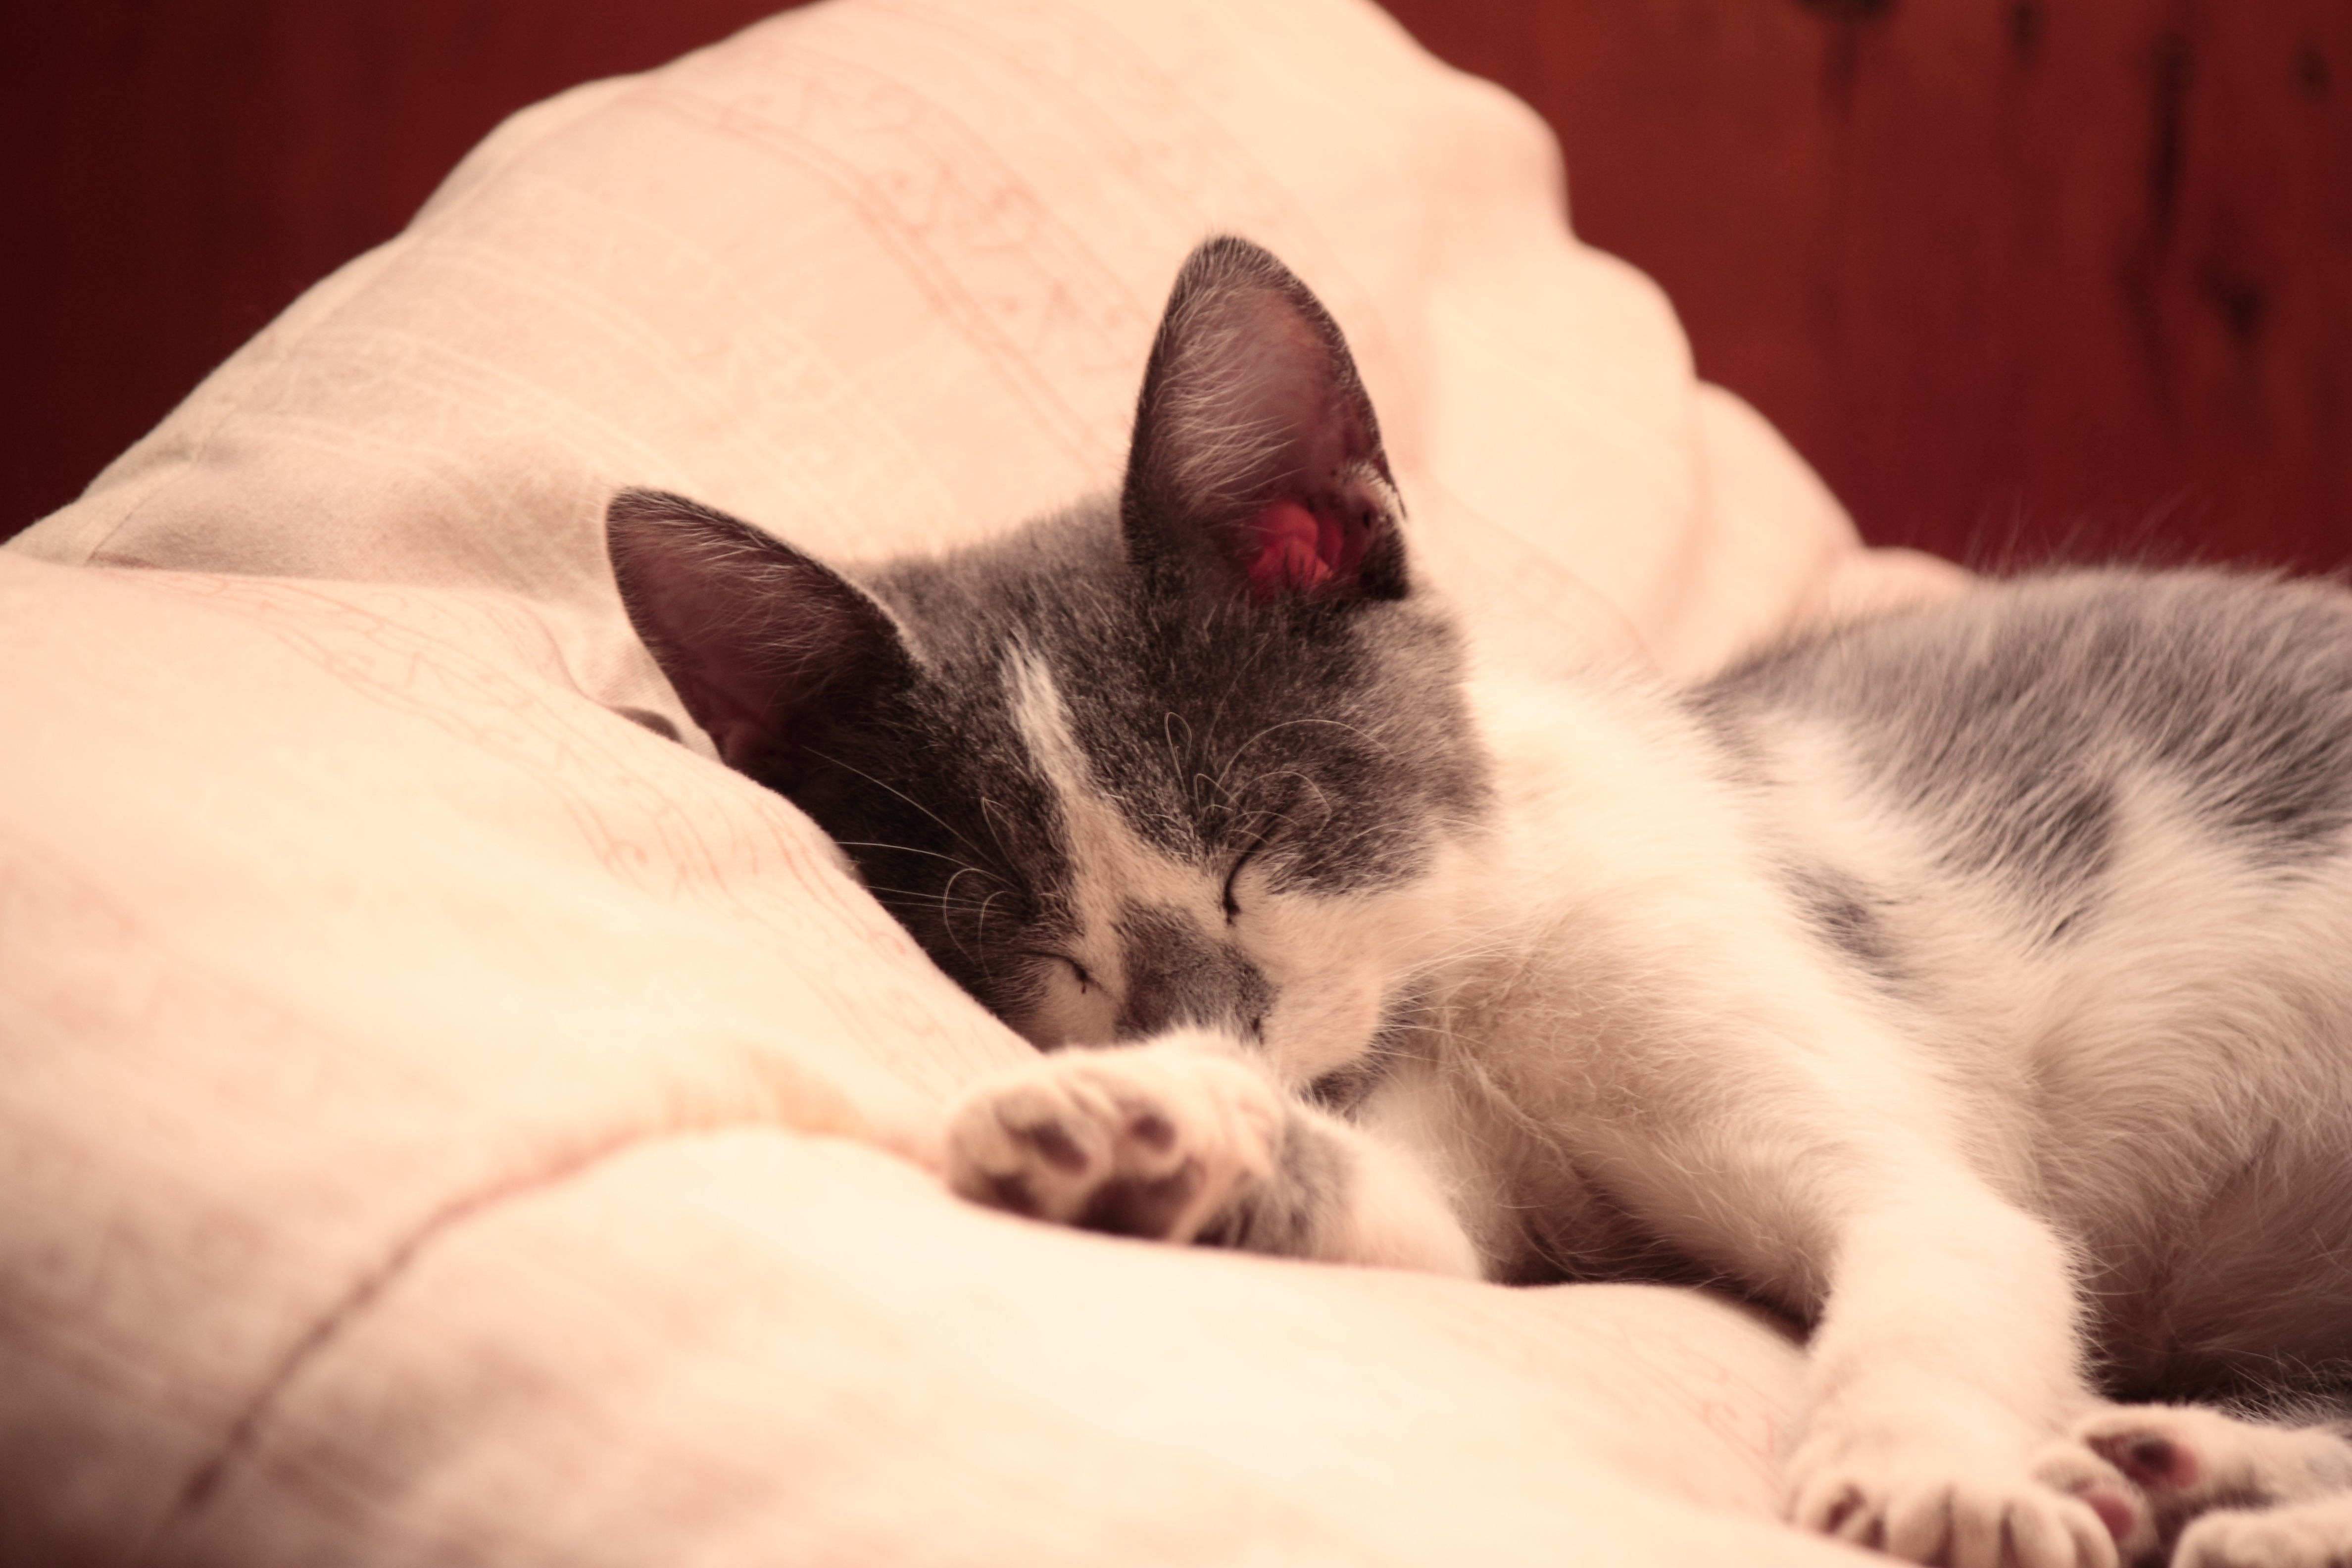
kitten, cat, feline, mammal, rest, close up, cats, nose, whiskers, sleep, skin, vertebrate, siamese, small to medium sized cats, cat like mammal, cat wood